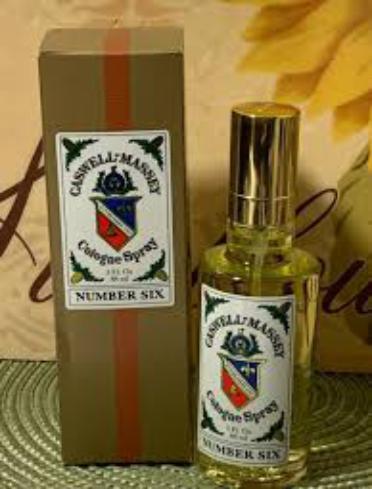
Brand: Caswell Massey
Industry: Necessities